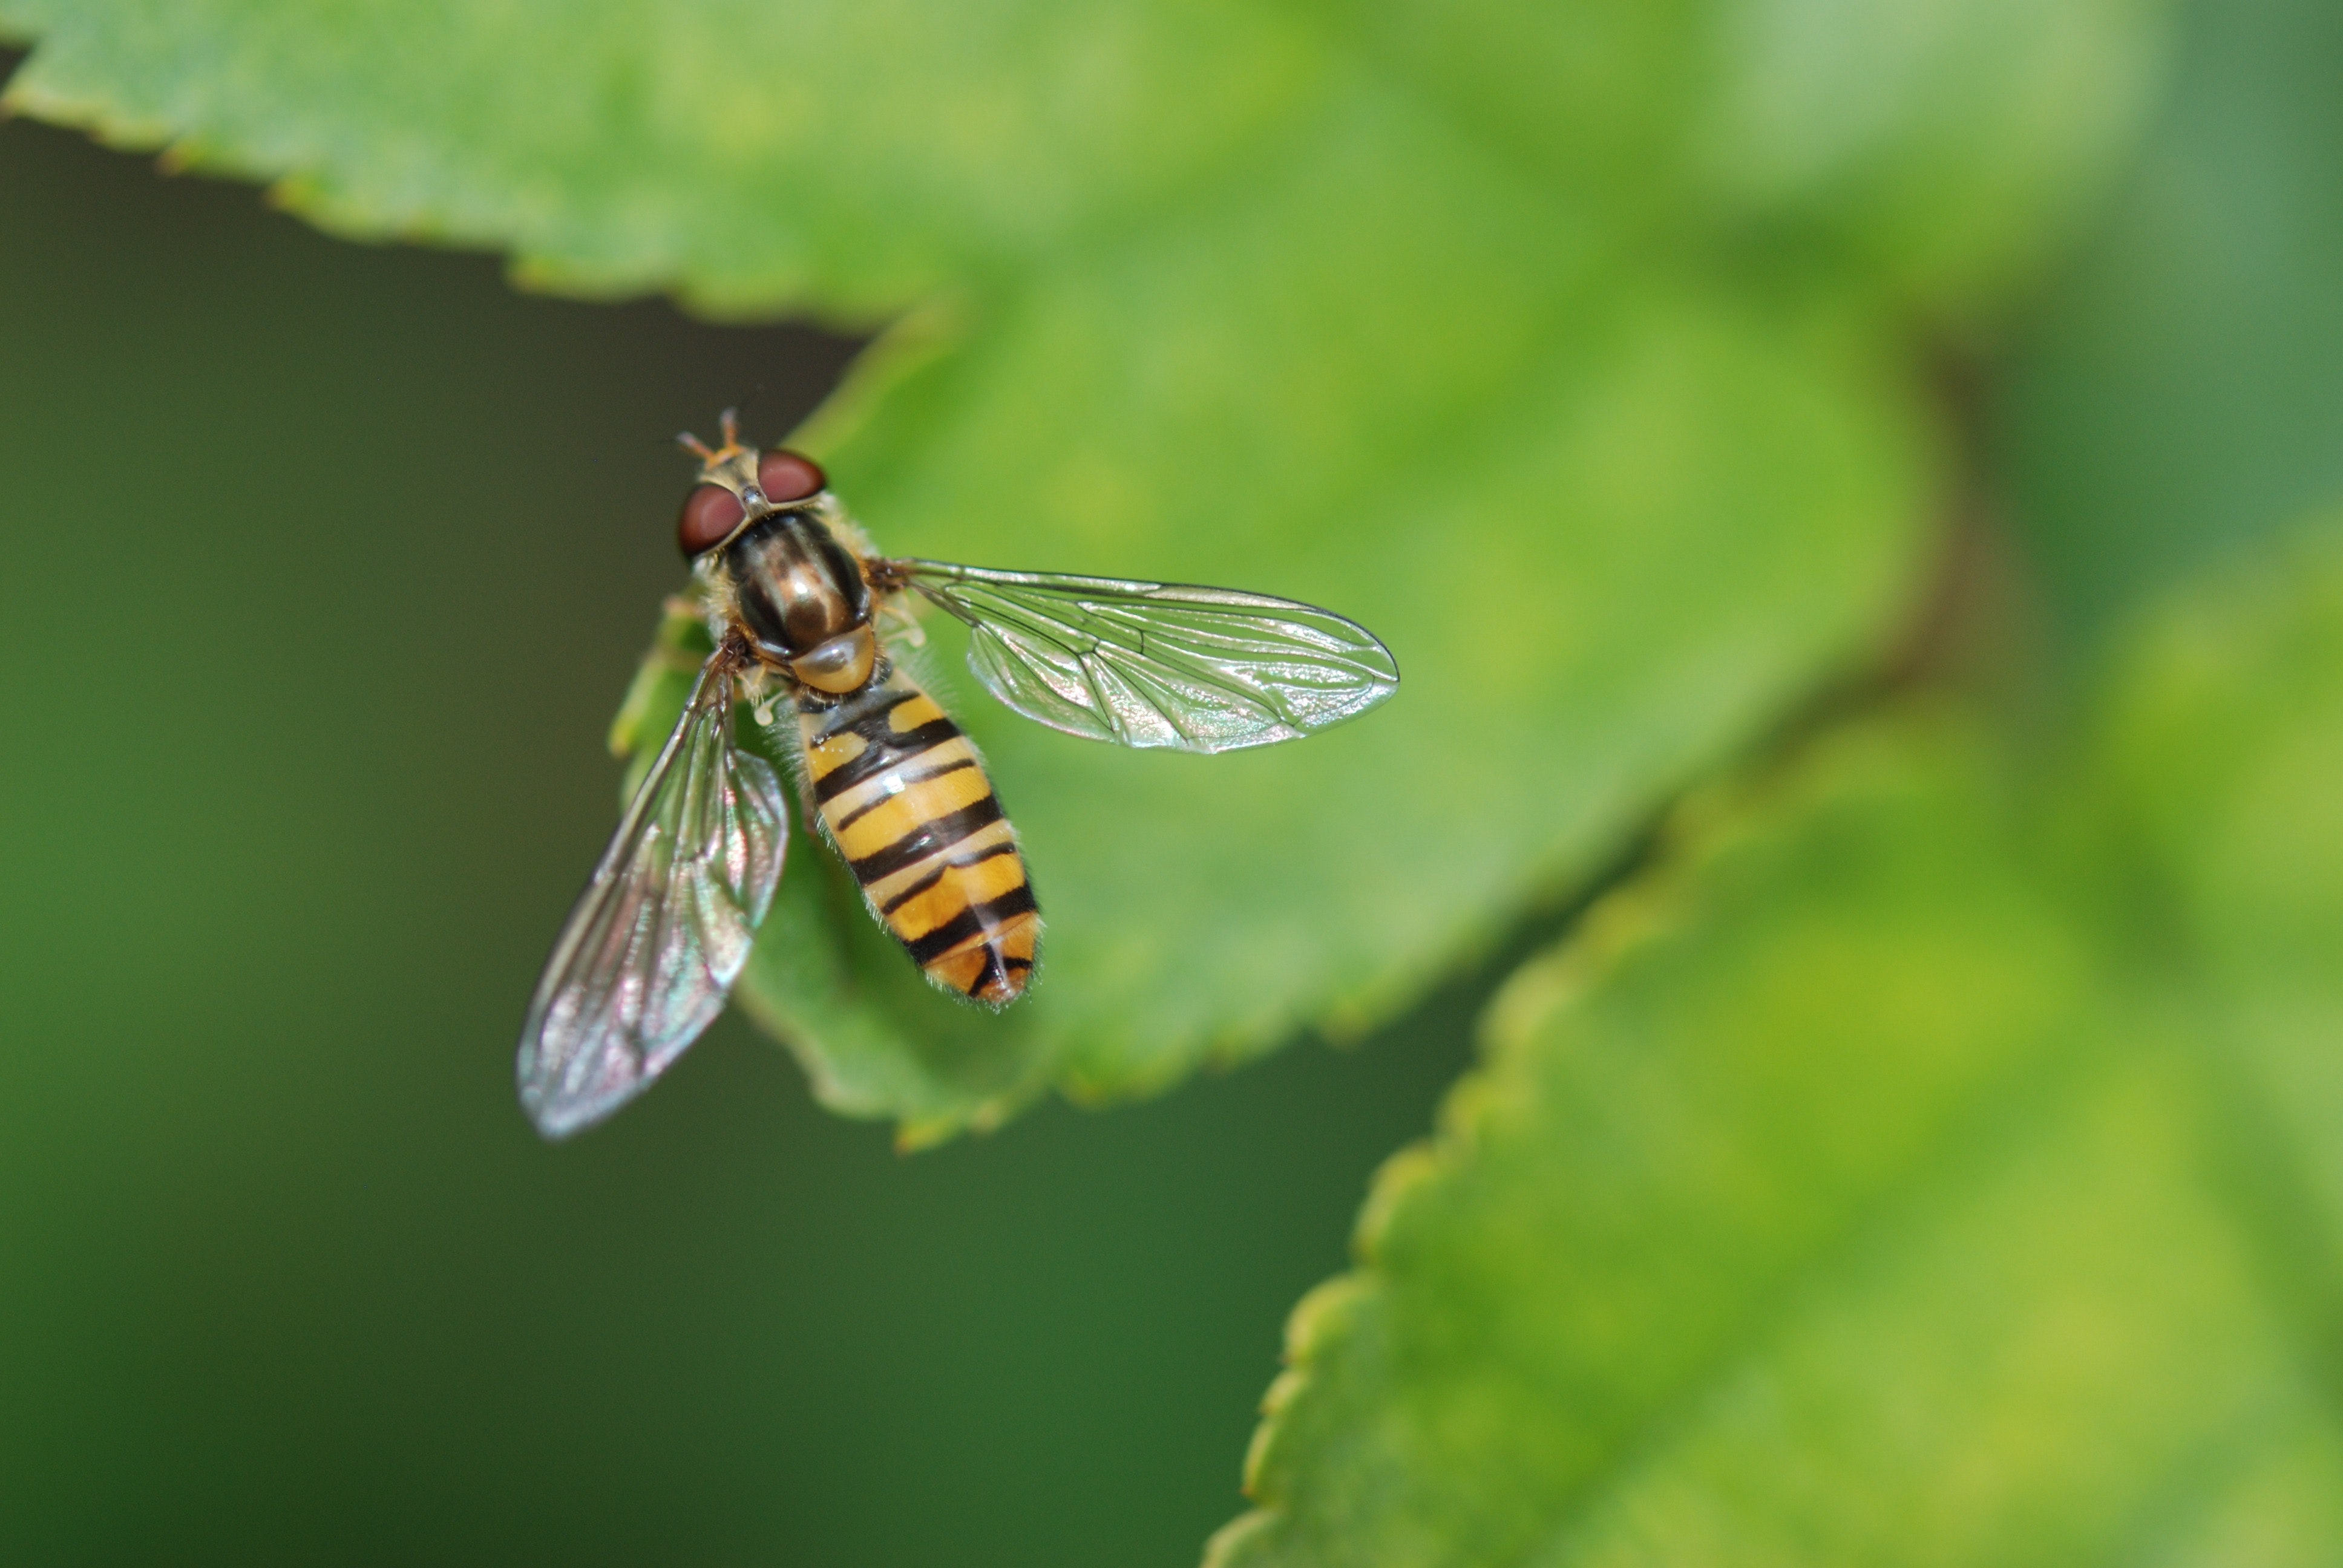
insect, invertebrate, pest, macro photography, fly, net winged insects, membrane winged insect, green, tachinidae, close up, hoverfly, leaf, organism, wildlife, photography, arthropod, wasp, bee, plant, wing, honeybee, plant stem, pollinator